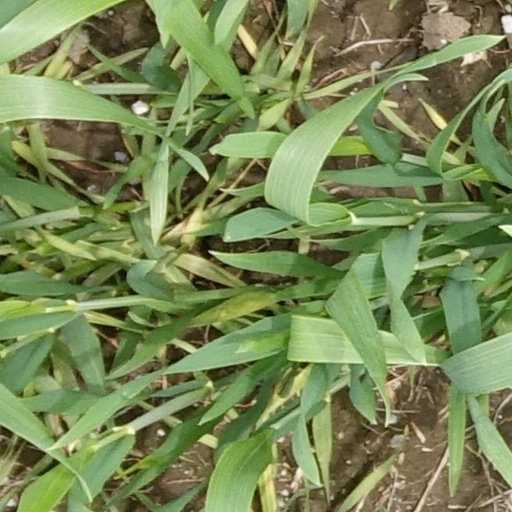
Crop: wheat